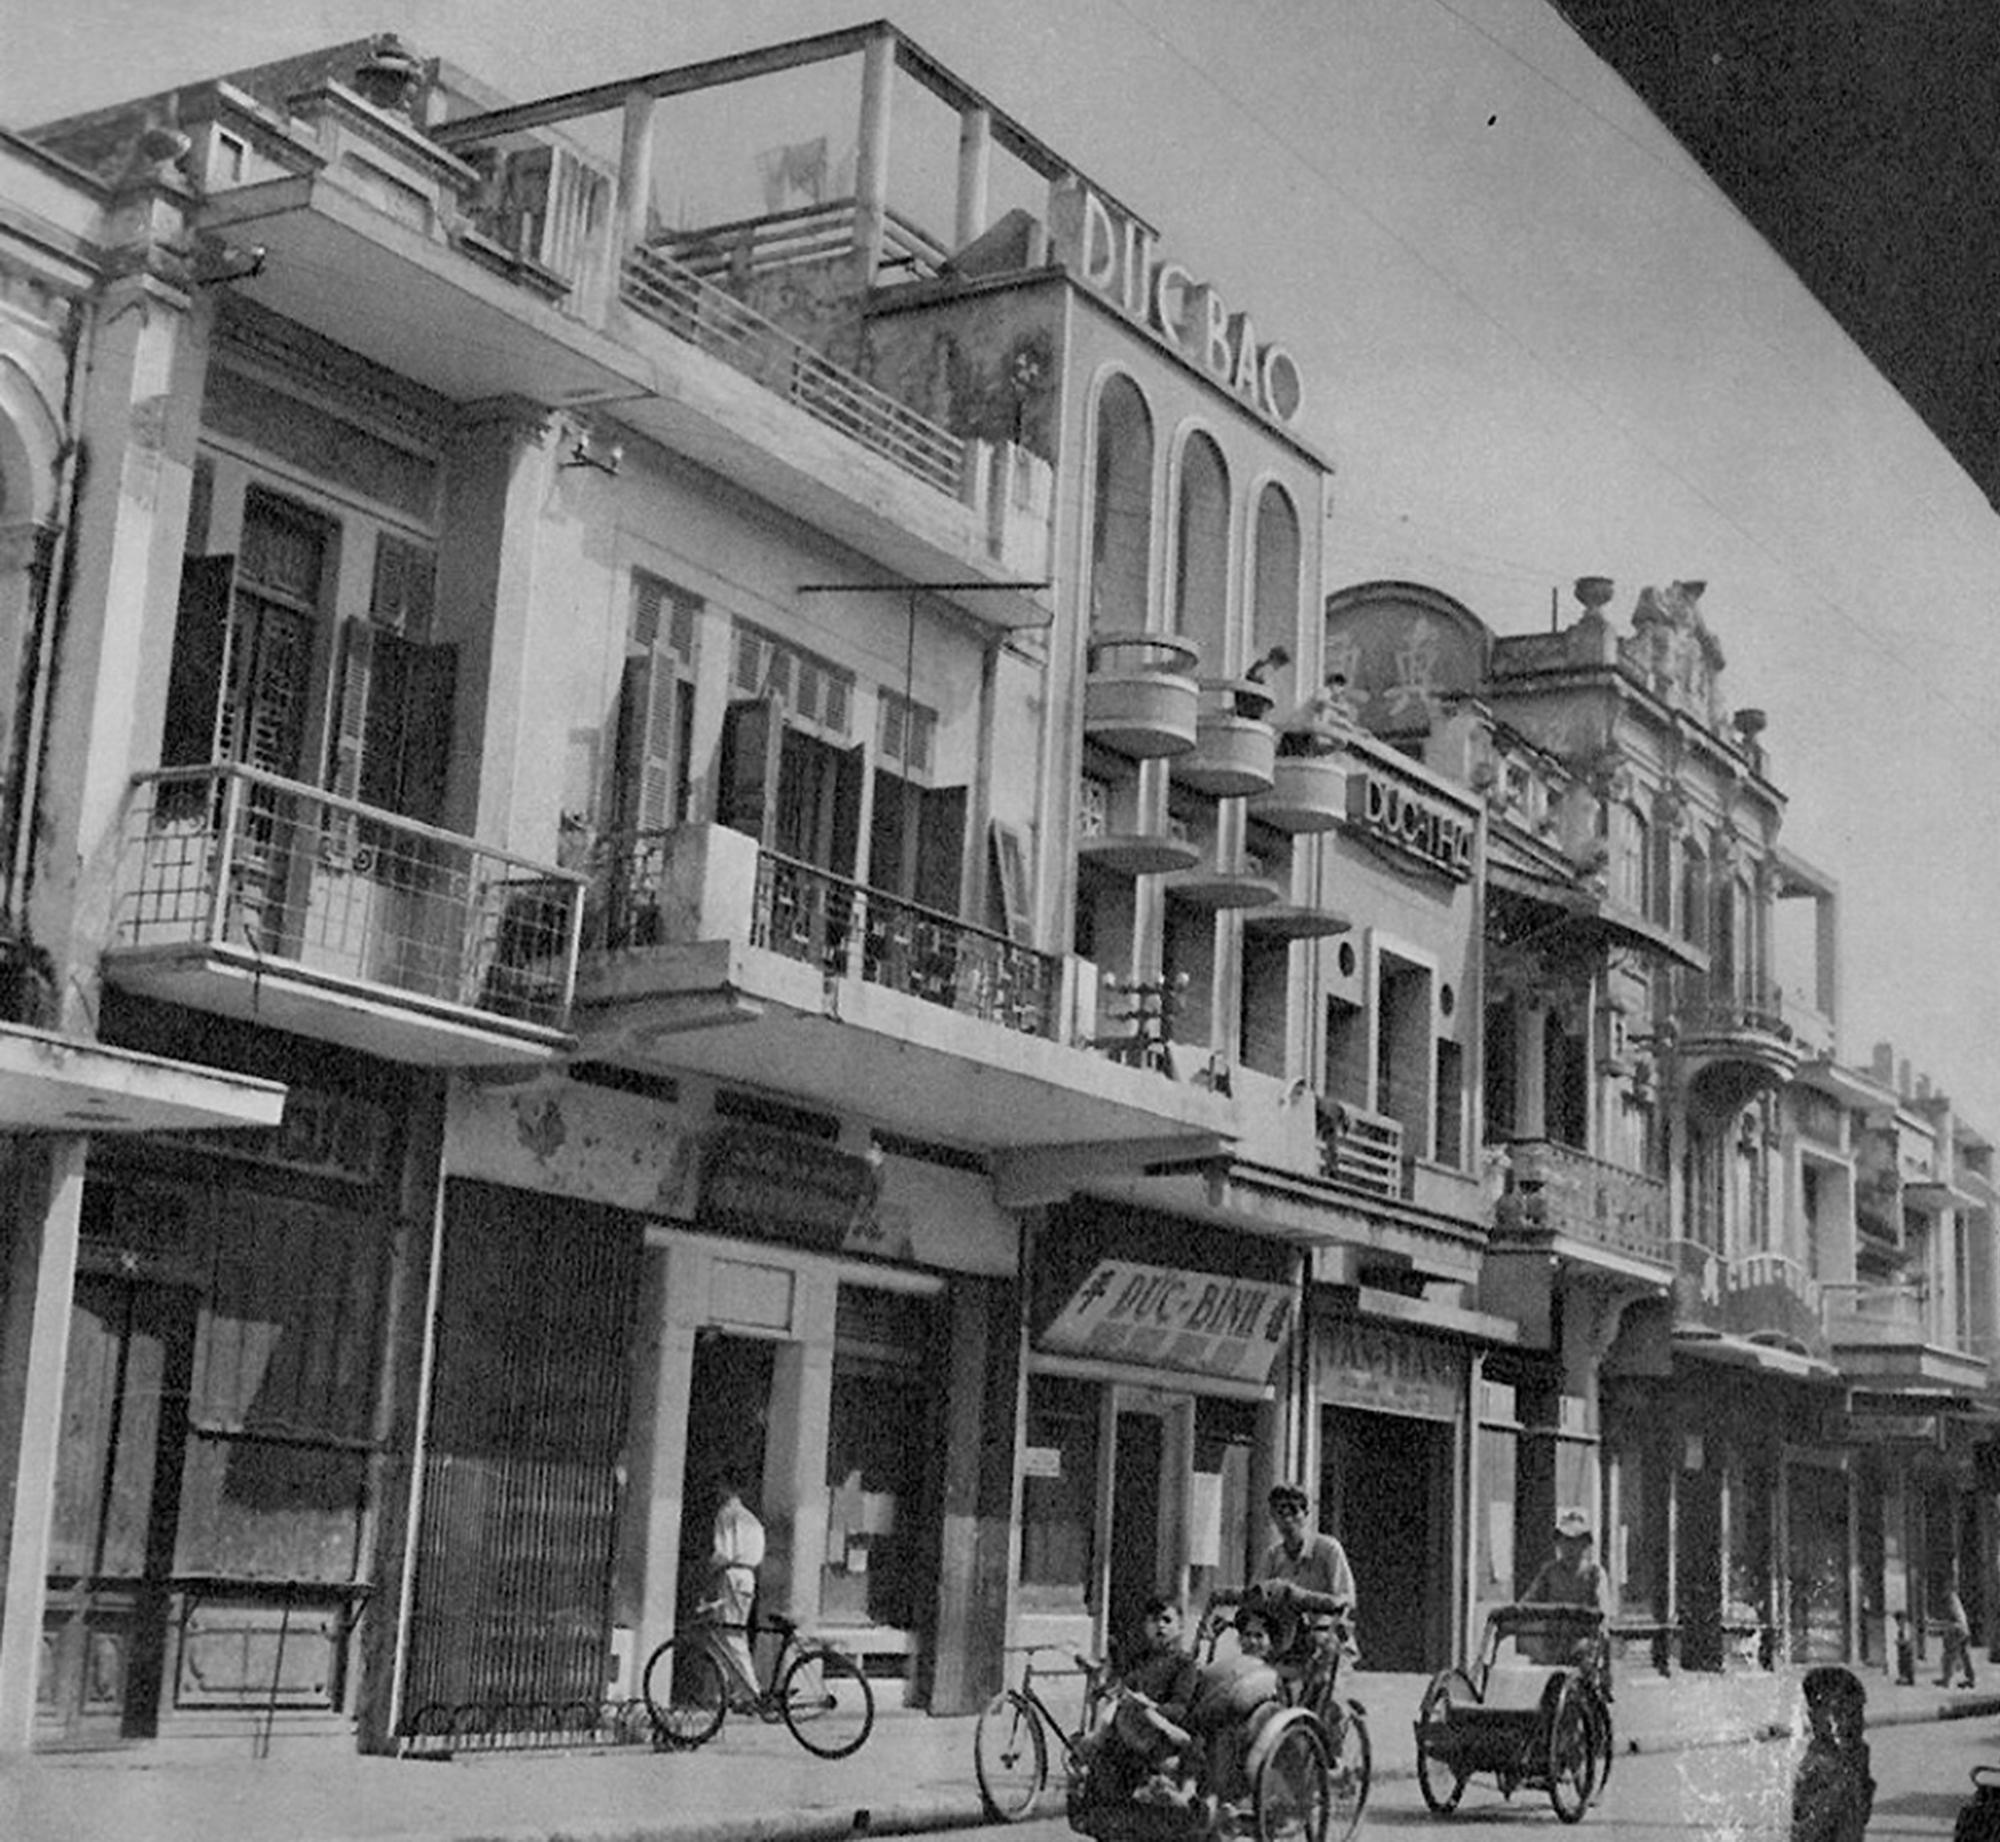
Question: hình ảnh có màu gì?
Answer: trắng và đen